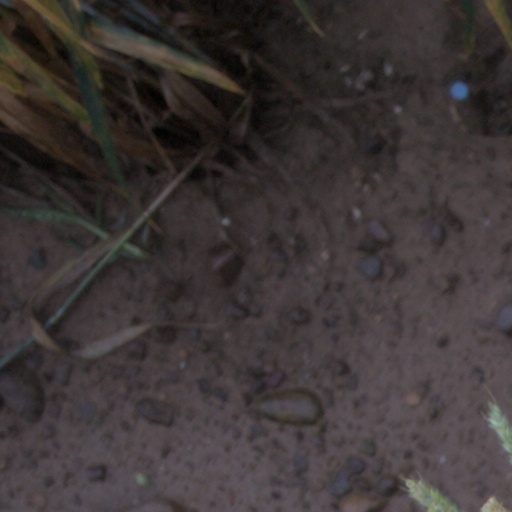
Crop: wheat